St Abbs Lifeboat Station

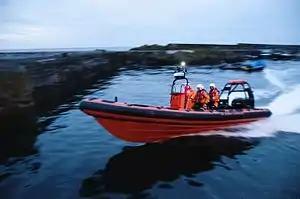
St Abbs Lifeboat - Thomas Tunnock

The new lifeboat arrived at the station on 28 July 2016 and was officially named Thomas Tunnock during a ceremony on 17 September 2016. Thomas Tunnock is a MST900W rigid inflatable boat (RIB), built by Marine Specialised Technology Limited (MST) in Liverpool. She has a maximum speed of 40 knots and is one of the fastest lifeboats in the UK.